Howardsville, Colorado

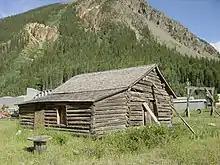
An abandoned cabin in Howardsville in September 2008

Established and laid out by the Bullion City Company as Bullion City in 1874, it was renamed either for Lieutenant Howard, a once-prominent local figure, or for George Howard, who once had a cabin in the area. Howardsville was the original La Plata County seat from its creation on February 10, 1874, until the creation of San Juan County on January 31, 1876. The Howardsville post office operated from June 24, 1874, until October 31, 1939. The Silverton Northern Railroad laid tracks to reach Howardsville in 1896, with an extension getting built from Howardsville into Cunningham Gulch to reach the Old Hundred Mine, along with the Green Mountain Mine, in 1905. The town would be sustained for the remainder of its life by the Pride Of The West Mill and the Little Nation Tram House & Mill, among other mines & mills. The town effectively died in 1939 when its post office shut down, and the Silverton Northern Railroad tracks would get torn up in 1942.